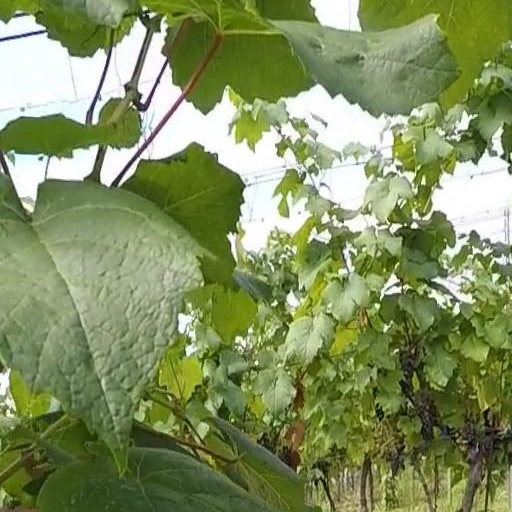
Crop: grape